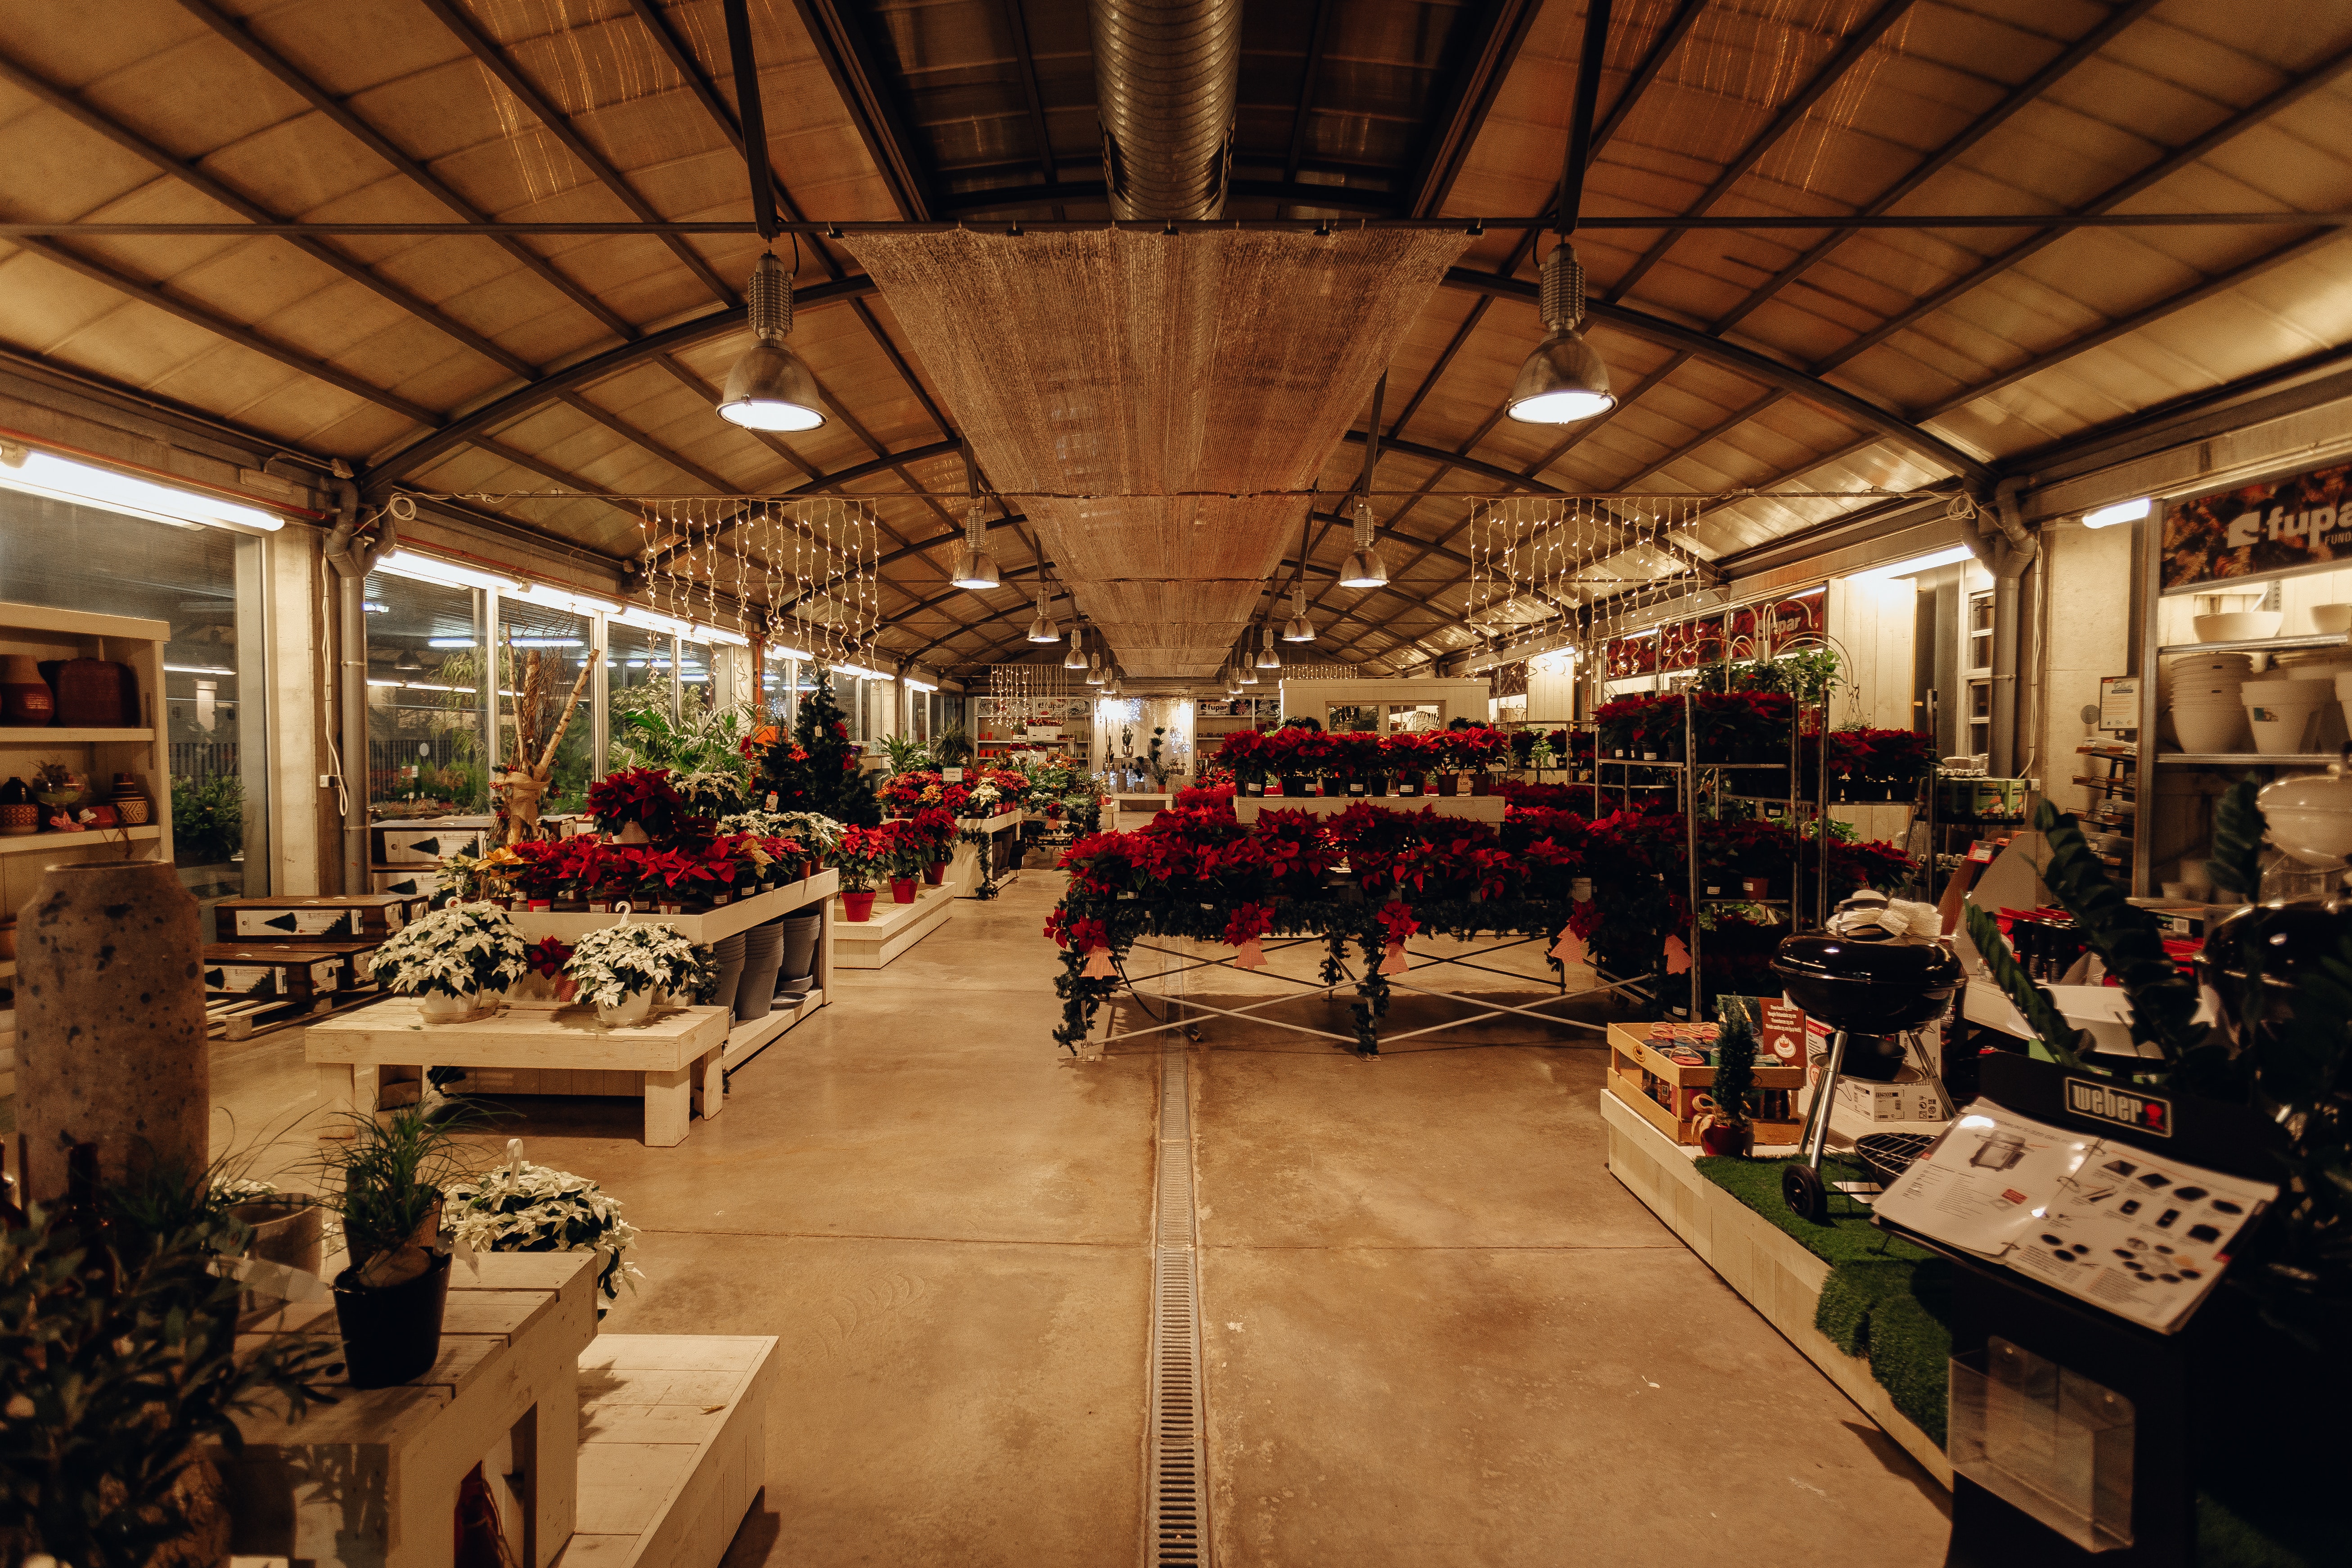
building, market, interior design, city, architecture, marketplace, hall, retail, floor, mixed use, restaurant